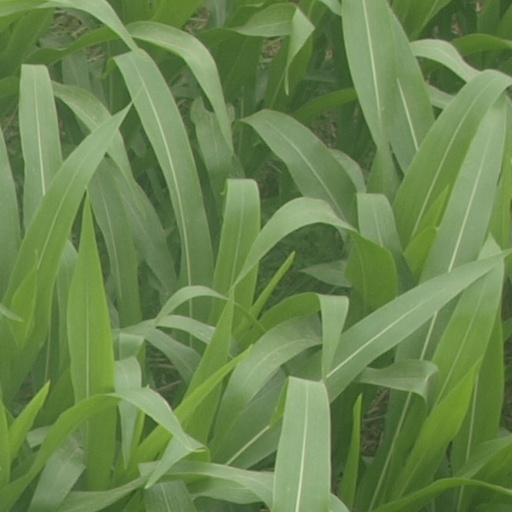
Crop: maize; corn